Li Fangwei

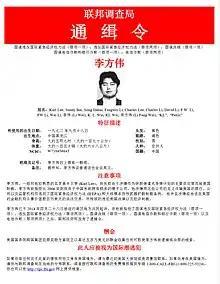

Li Fangwei (born 18 September 1972) is a Chinese entrepreneur and international arms dealer. On April 28, 2014, he was indicted by the United States, alleging that he is suspected of violating sanctions and regulations, using shell companies to enter the American financial system, and providing Iran with technology related to ballistic missiles.